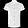
Label: Shirt